Blade Runner (1985 video game)

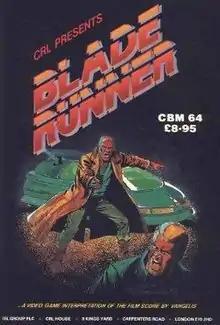

Blade Runner is a 1985 shoot 'em up game loosely inspired by the 1982 film "Blade Runner". The game was published in 1985 by CRL Group PLC for Commodore 64, ZX Spectrum, and Amstrad CPC. Reviews of the game were mostly negative.